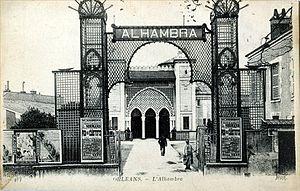
Ancien théâtre de l'Alhambra, boulevard Rocheplatte, Orléans, Loiret, France
Le théâtre d'Orléans est un complexe de salles de spectacle situé à Orléans, dans le département du Loiret en région Centre-Val de Loire.